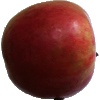
Label: Apple Crimson Snow 1